Nujum Pa' Belalang

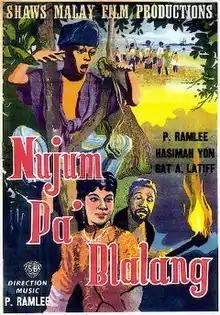

Nujum Pak Belalang (English: The Fortune-telling of Pak Belalang) is a 1959 Singaporean Malay-language black-and-white comedy film directed by and starring P. Ramlee. The film is styled as a fairytale and is loosely based on a Malay folk tale.